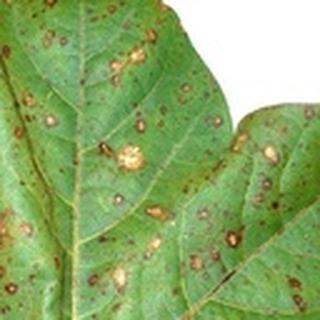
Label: cotton_target_spot